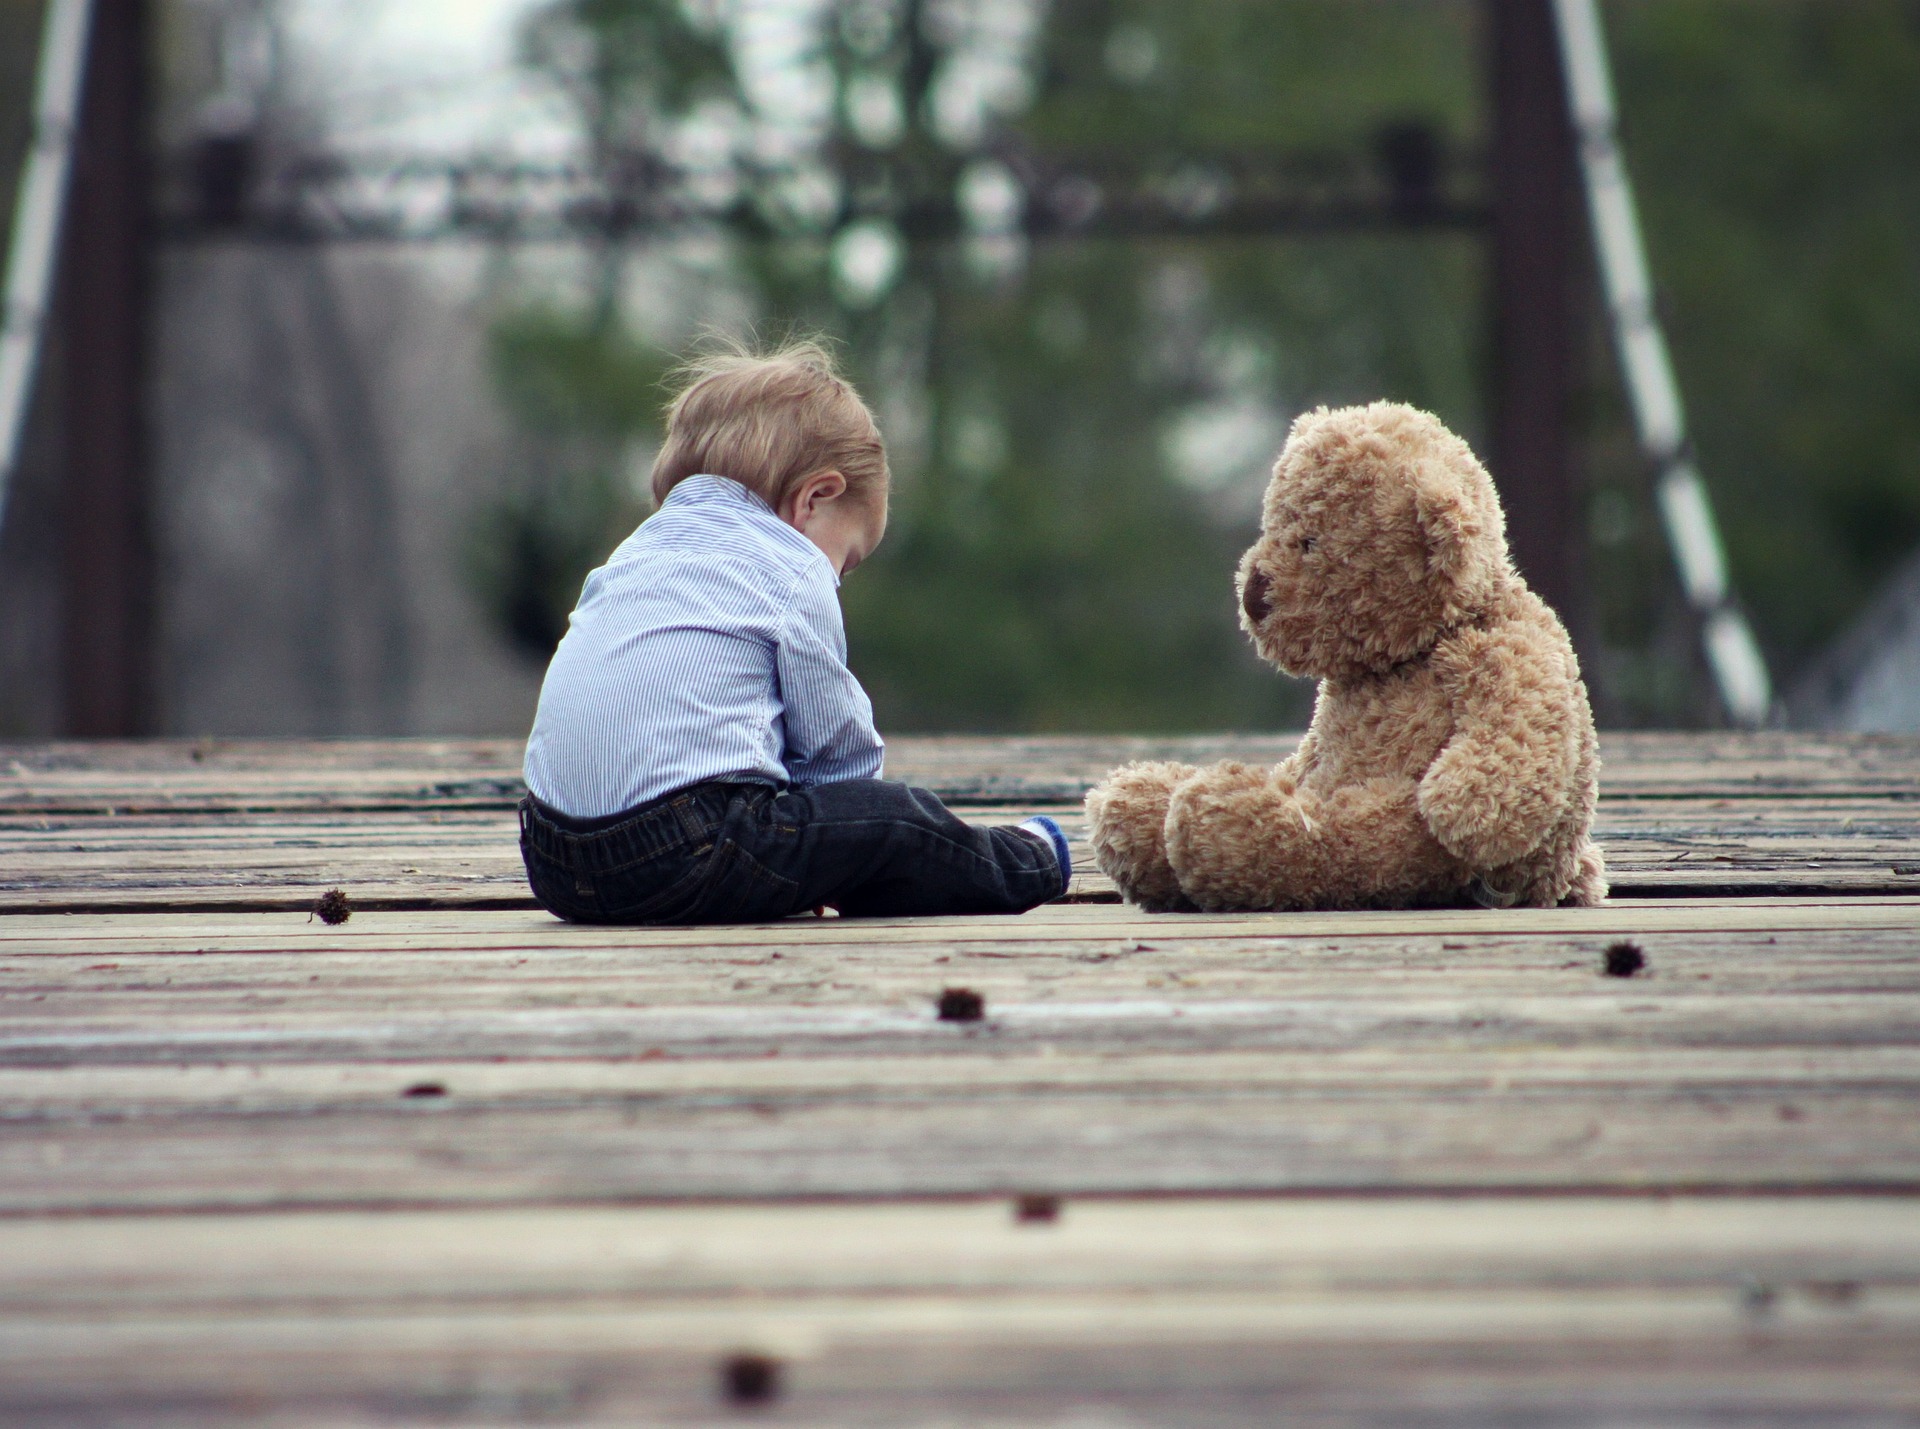
Adjective: heavier
Antonym: lighter